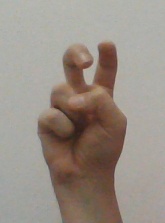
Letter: toot